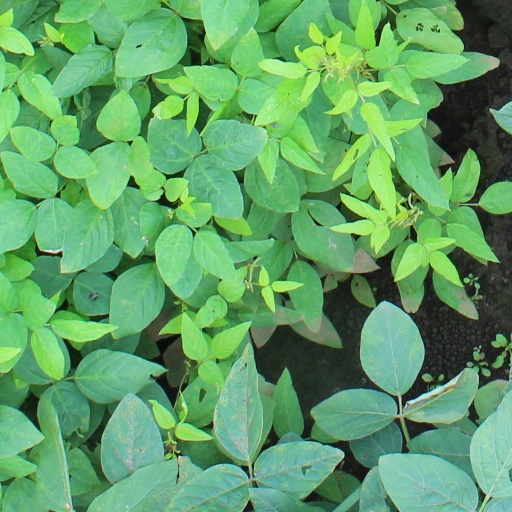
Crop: soybean